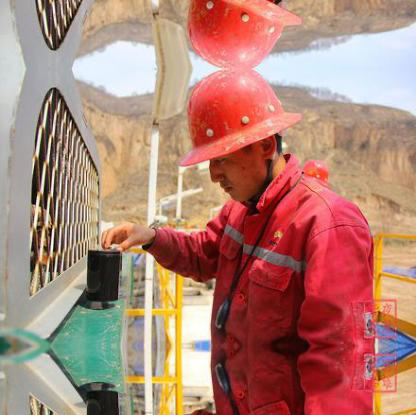
Objects in the image:
label: helmet
label: helmet